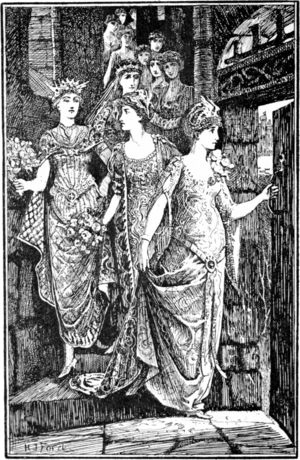
Andrew Lang, né à Selkirk le 31 mars 1844 et mort le 20 juillet 1912 à Banchory, est un homme de lettres écossais, poète, romancier, critique littéraire.